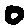
Label: 0